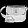
Label: Bag